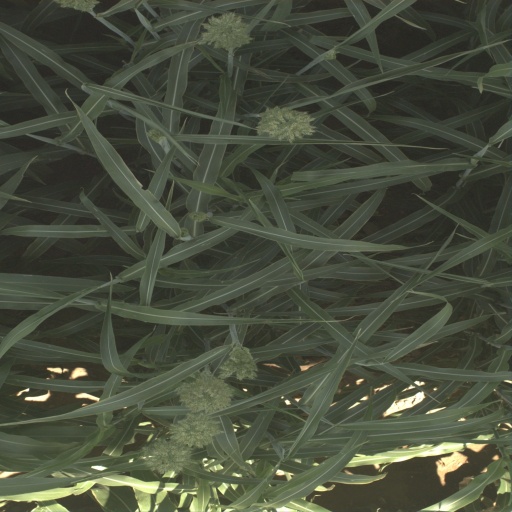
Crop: sorghum